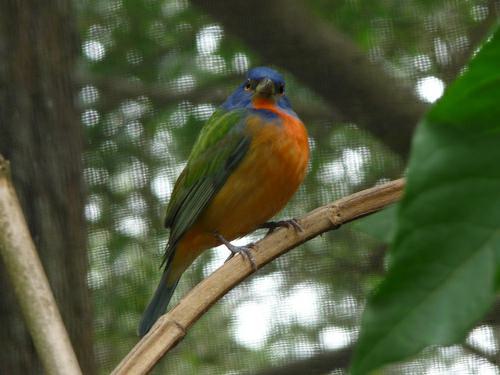
A photo of a painted bunting